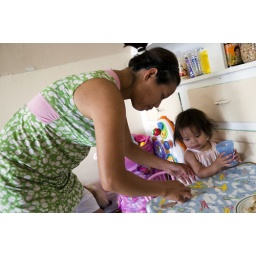
Maria Rodriguez clears the table in the kitchen of her Corona, Queens apartment. Photo by Katie Orlinsky.